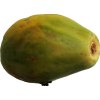
Label: papaya